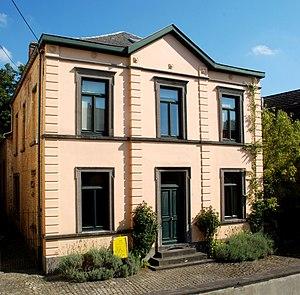
Belgique - Brabant wallon - Court-Saint-Étienne - Rue du Village n°17
La rue du Village est une rue classée comme site, située sur le territoire de la commune belge de Court-Saint-Étienne en Brabant wallon.